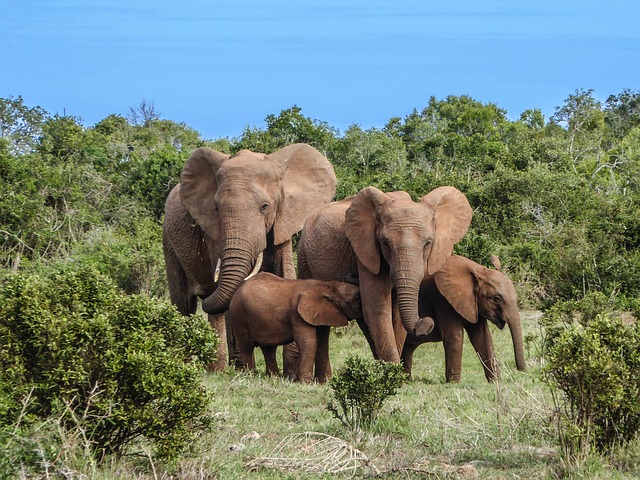
Label: elephant